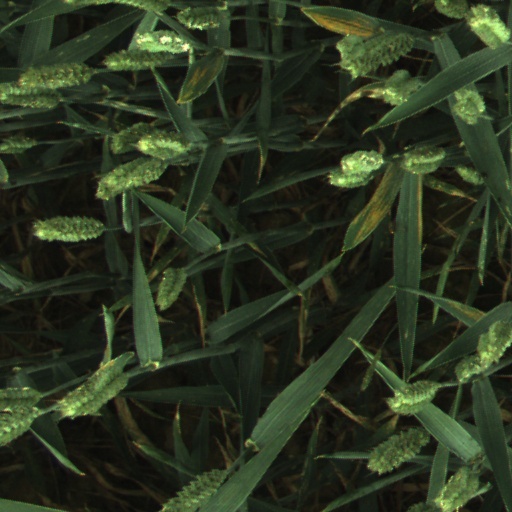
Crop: wheat